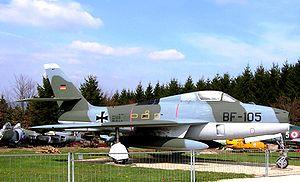
Le terme « Luftwaffe », littéralement « arme de l'air », est quelquefois improprement utilisé pour désigner les différentes armées de l'air de l'Allemagne au cours de son histoire. En fait, du 20 novembre 1916 au 10 janvier 1920, les forces aériennes allemandes issues de différents services s'appelaient « Luftstreitkräfte ». La première « Luftwaffe » n'exista, elle, que du 1ᵉʳ mars 1935 au 8 mai 1945 au sein de la Wehrmacht du Troisième Reich. Lui succédèrent dans la République démocratique allemande, au sein de la Nationale Volksarmee, les « Luftstreitkräfte der Nationalen Volksarmee » et dans la République fédérale d'Allemagne, au sein de la Bundeswehr, une nouvelle « Luftwaffe » à partir du 9 janvier 1956. C'est cette dernière qui existe à l'heure actuelle.